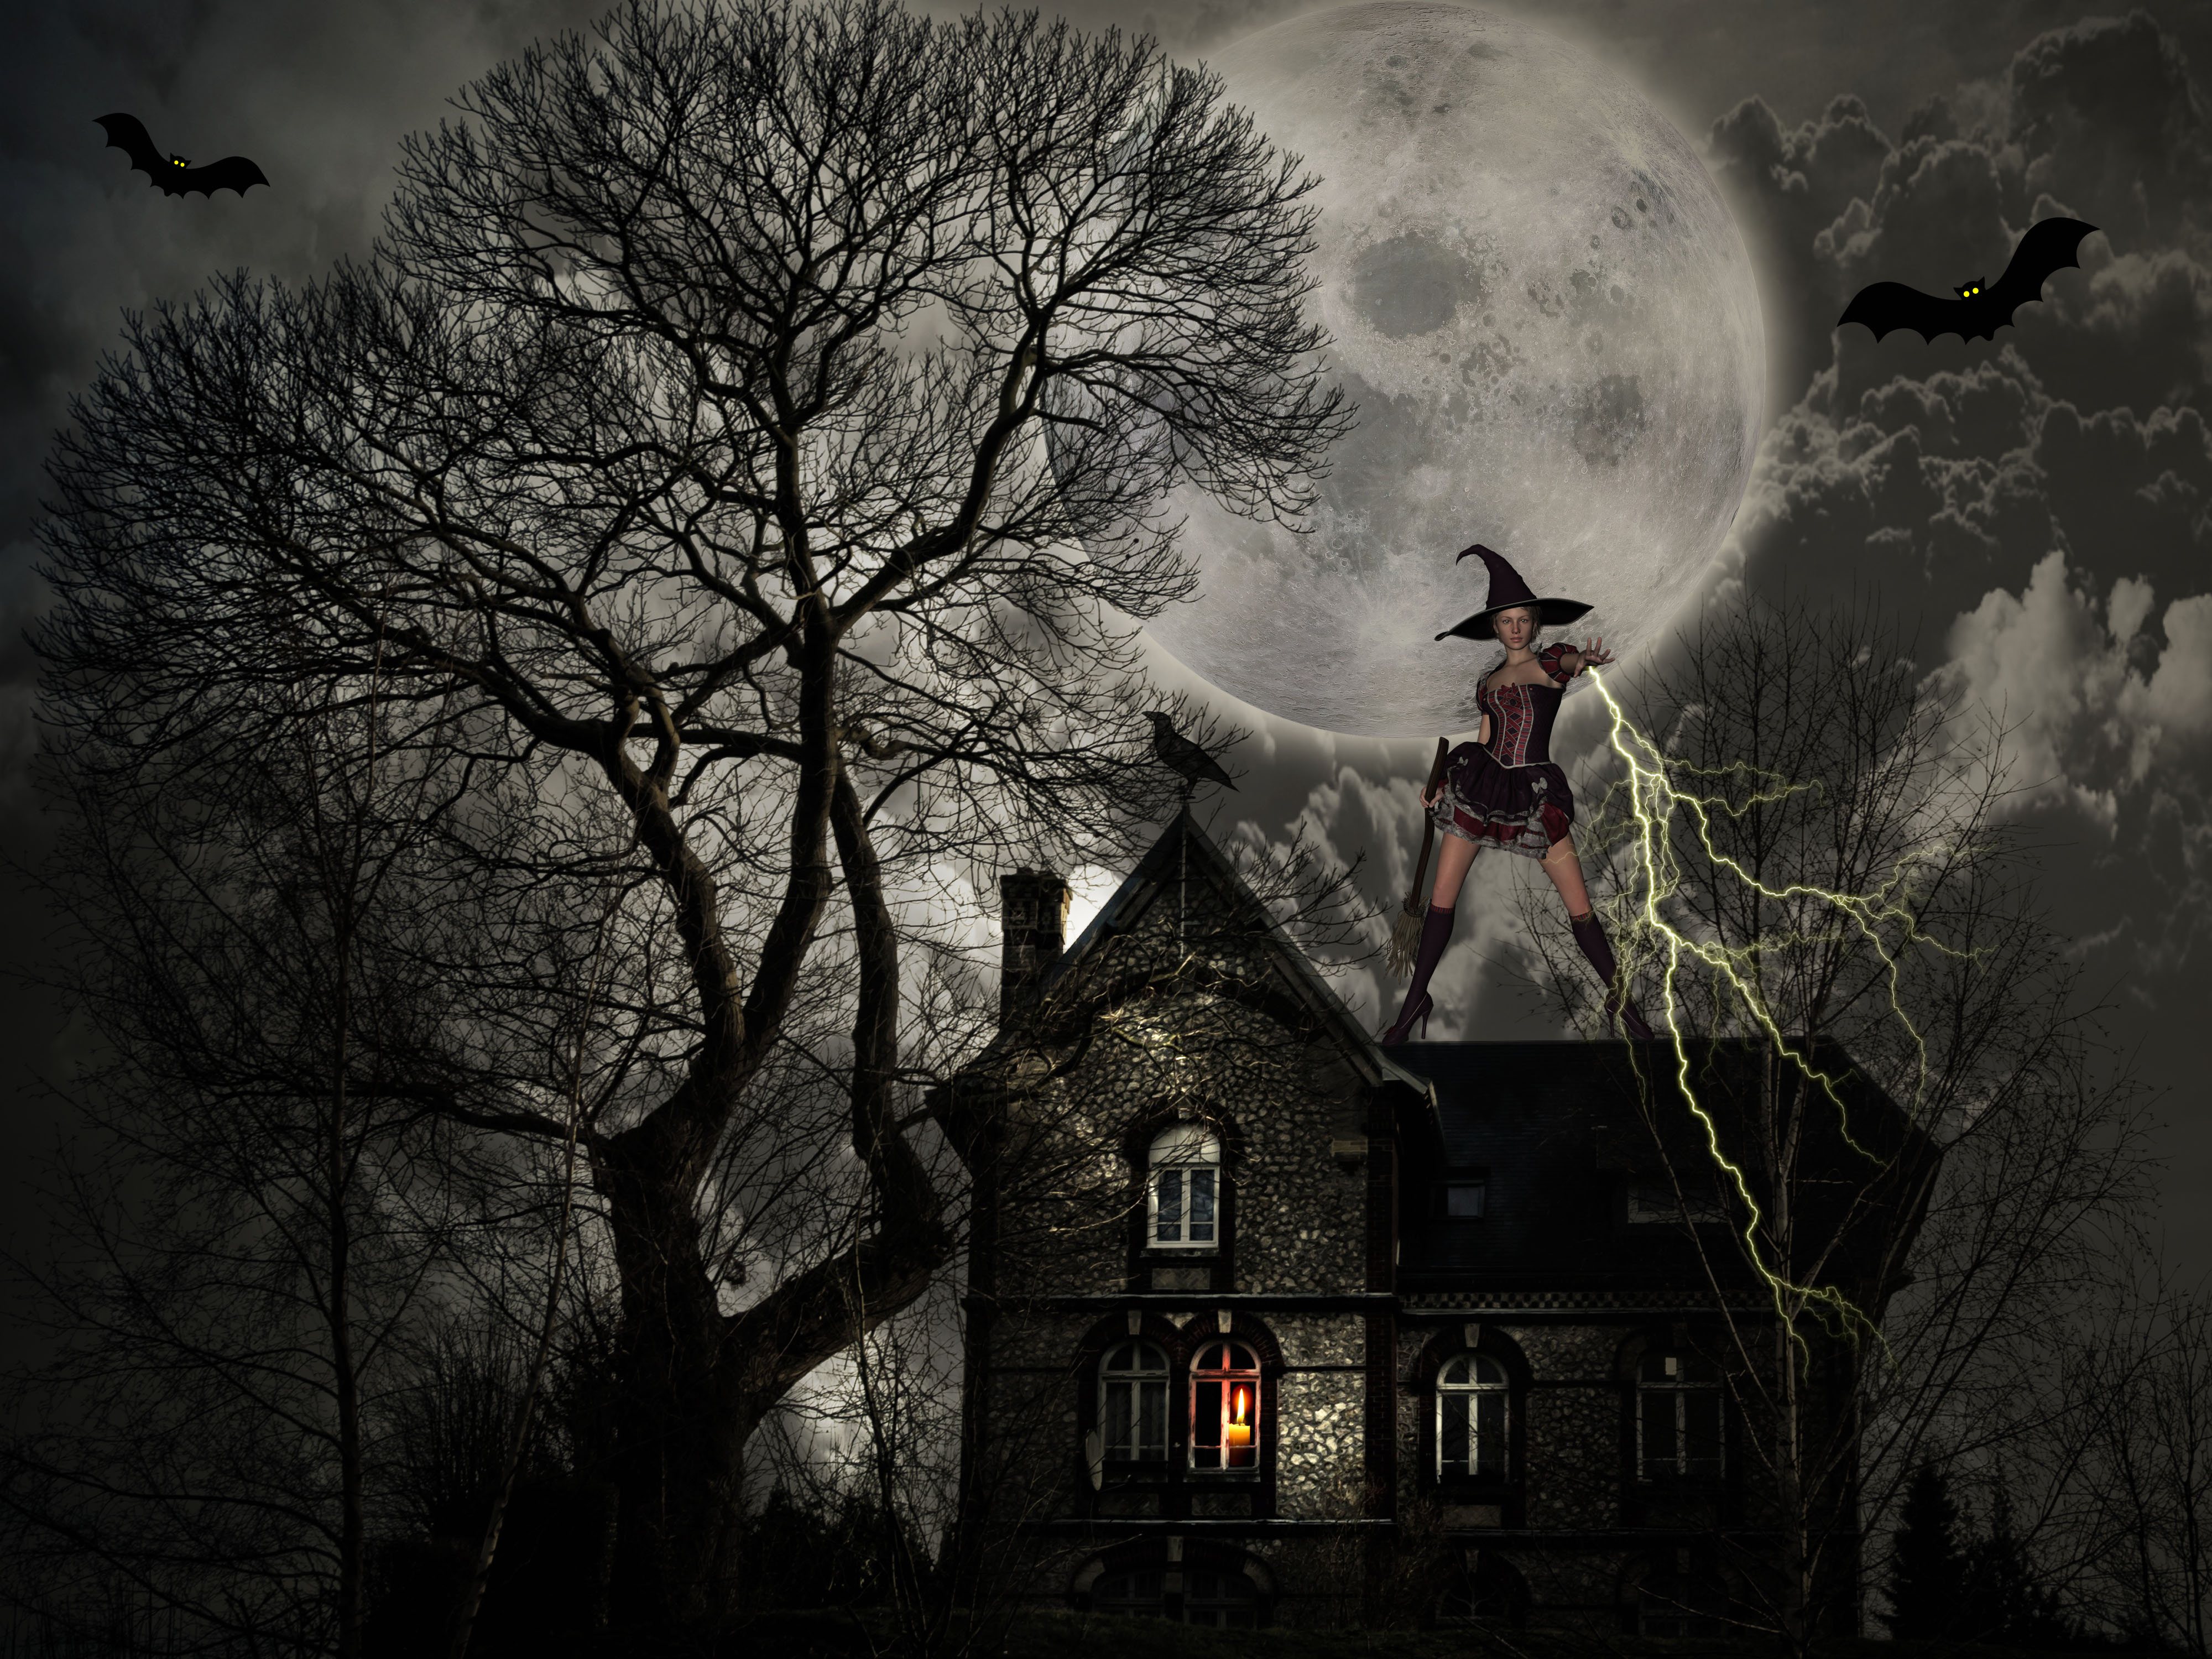
old, house, night, fantasy, moon, fear, horror, tree, woody plant, darkness, sky, black and white, atmosphere, branch, computer wallpaper, landscape, screenshot, cloud, midnight, plant, stock photography, winter